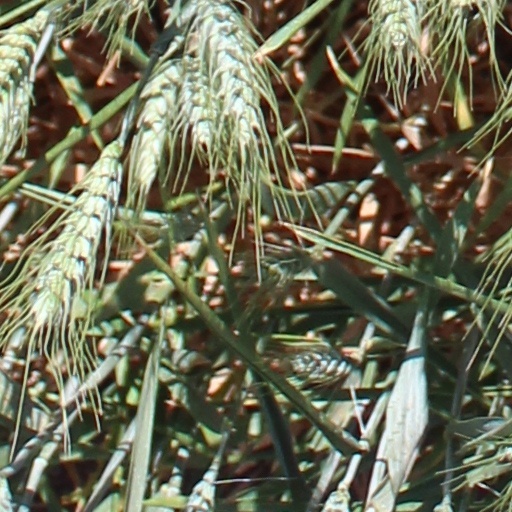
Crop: wheat